Atoposaurus

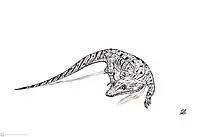

The Teylers Museum has a holotype specimen "Atoposaurus oberndorfi" that was bought by curator J.G.S. van Breda in 1863 from Adam August Krantz (1809-1872), dealer in minerals in Bonn from 1850 onwards. The purchase was made along with the other holotypes "Sapheosaurus laticeps", "Homeosaurus maximilliani", "Rhamphorhynchus gemmingi", "Pterodactylus longirostris" and "Pterodactylus meyeri", based on the book "Zur Fauna der Vorwelt" (1860) by Christian Erich Hermann von Meyer.